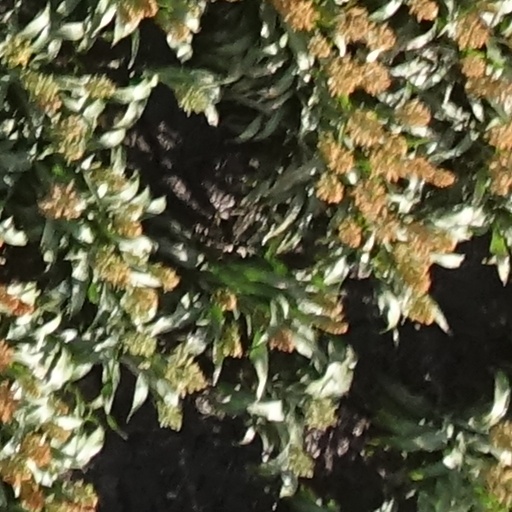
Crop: sorghum